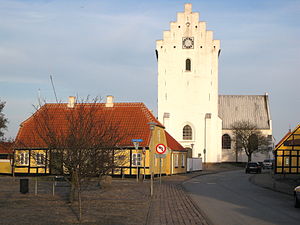
Sæby
Ved Klostertorvet i Sæby. Byen ligger i Vendsyssel.
Sæby er en havneby i det østlige Vendsyssel med 8.855 indbyggere, beliggende i Frederikshavn Kommune under Region Nordjylland. Byen ligger ved Sæby Å's udløb i Kattegat, ca. 12 kilometer syd for Frederikshavn og 50 km nordøst for Aalborg. Den fik købstadsrettigheder i år 1524.